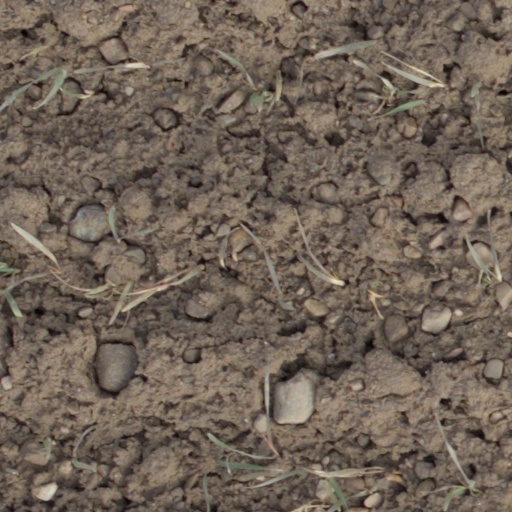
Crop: wheat